North American F-86 Sabre

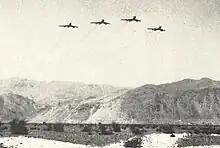
A 4-ship Vic formation of PAF F-86F Sabres returning from an interdiction mission in September 1965.

In 1954, Pakistan started receiving the first of a total of 102 F-86F Sabres under the Mutual Defense Assistance Program. Many of these aircraft were F-86F-35s from USAF stocks, but some were from the later F-86F-40-NA production block (made specifically for export). Many of the F-35s were brought up to F-40 standards before they were delivered to Pakistan, but a few remained F-35s. The F-86 was operated by nine Pakistan Air Force (PAF) squadrons at various times: Nos. 5, 11, 14, 15, 16, 17, 18, 19, and 26 Squadrons.